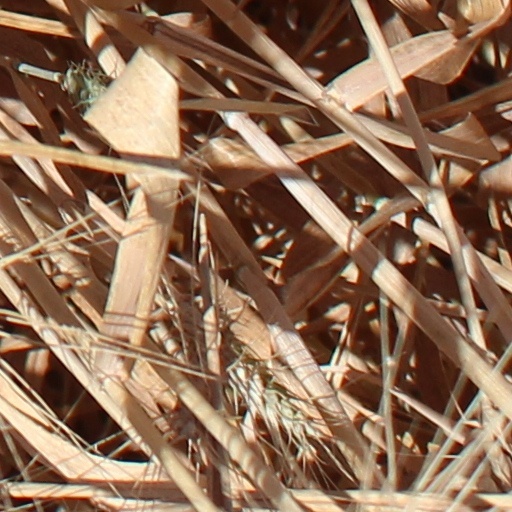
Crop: wheat